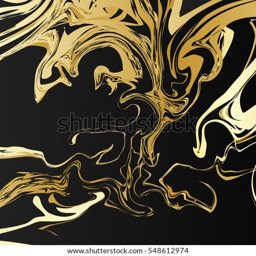
abstract pattern with the effect of marble .